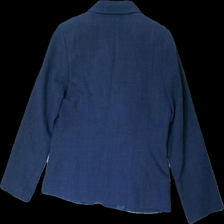
View: back
Type: Blazer
Category: Ladies
Brand: Not in the list
Brand text on label: Finnkarelia
Colors: Blue
Material: 59% poly, 41% cott
Cut: Regular
Size: 38
Stains: Minor
Damage: stains
Damage location: bottom left
Price range: 50-100
Recommended usage: Reuse
Description: Blue blazer from Finnkarelia, size 38. Good condition.